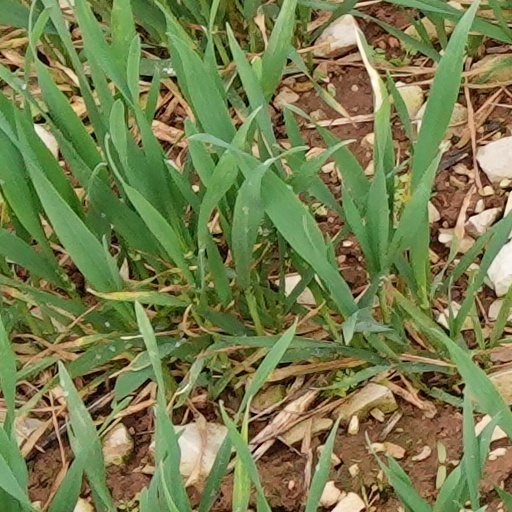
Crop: wheat